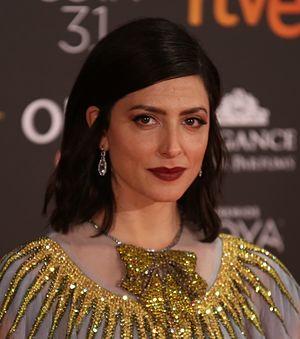
Bárbara Lennie Holguín, née à Madrid le 20 avril 1984, est une actrice espagnole.